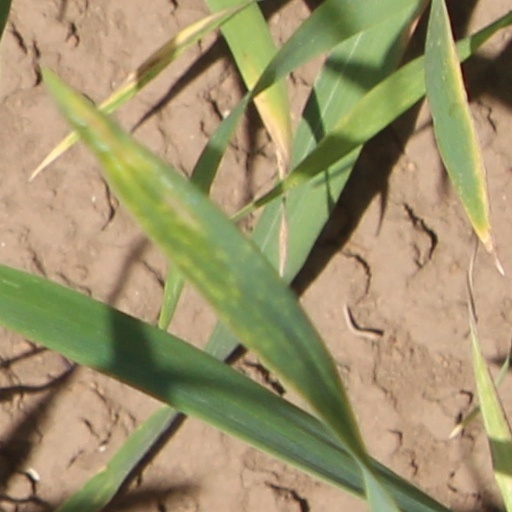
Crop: wheat